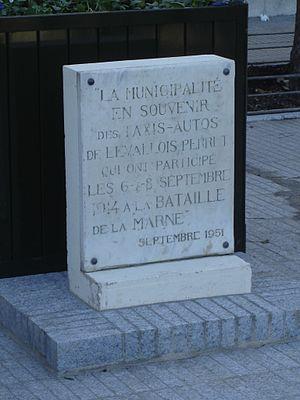
Stèle commémorant les taxis réquisitionnés pour la bataille de la Marne. Un très important dépot de taxis se trouvait à Levallois. Place du 11 novembre, Hauts-de-Seine
La rue Baudin, désignée anciennement sous le nom de rue Paul-Baudin, est une des voies de Levallois-Perret, commune française du département des Hauts-de-Seine en région Île-de-France, au nord-ouest de Paris.